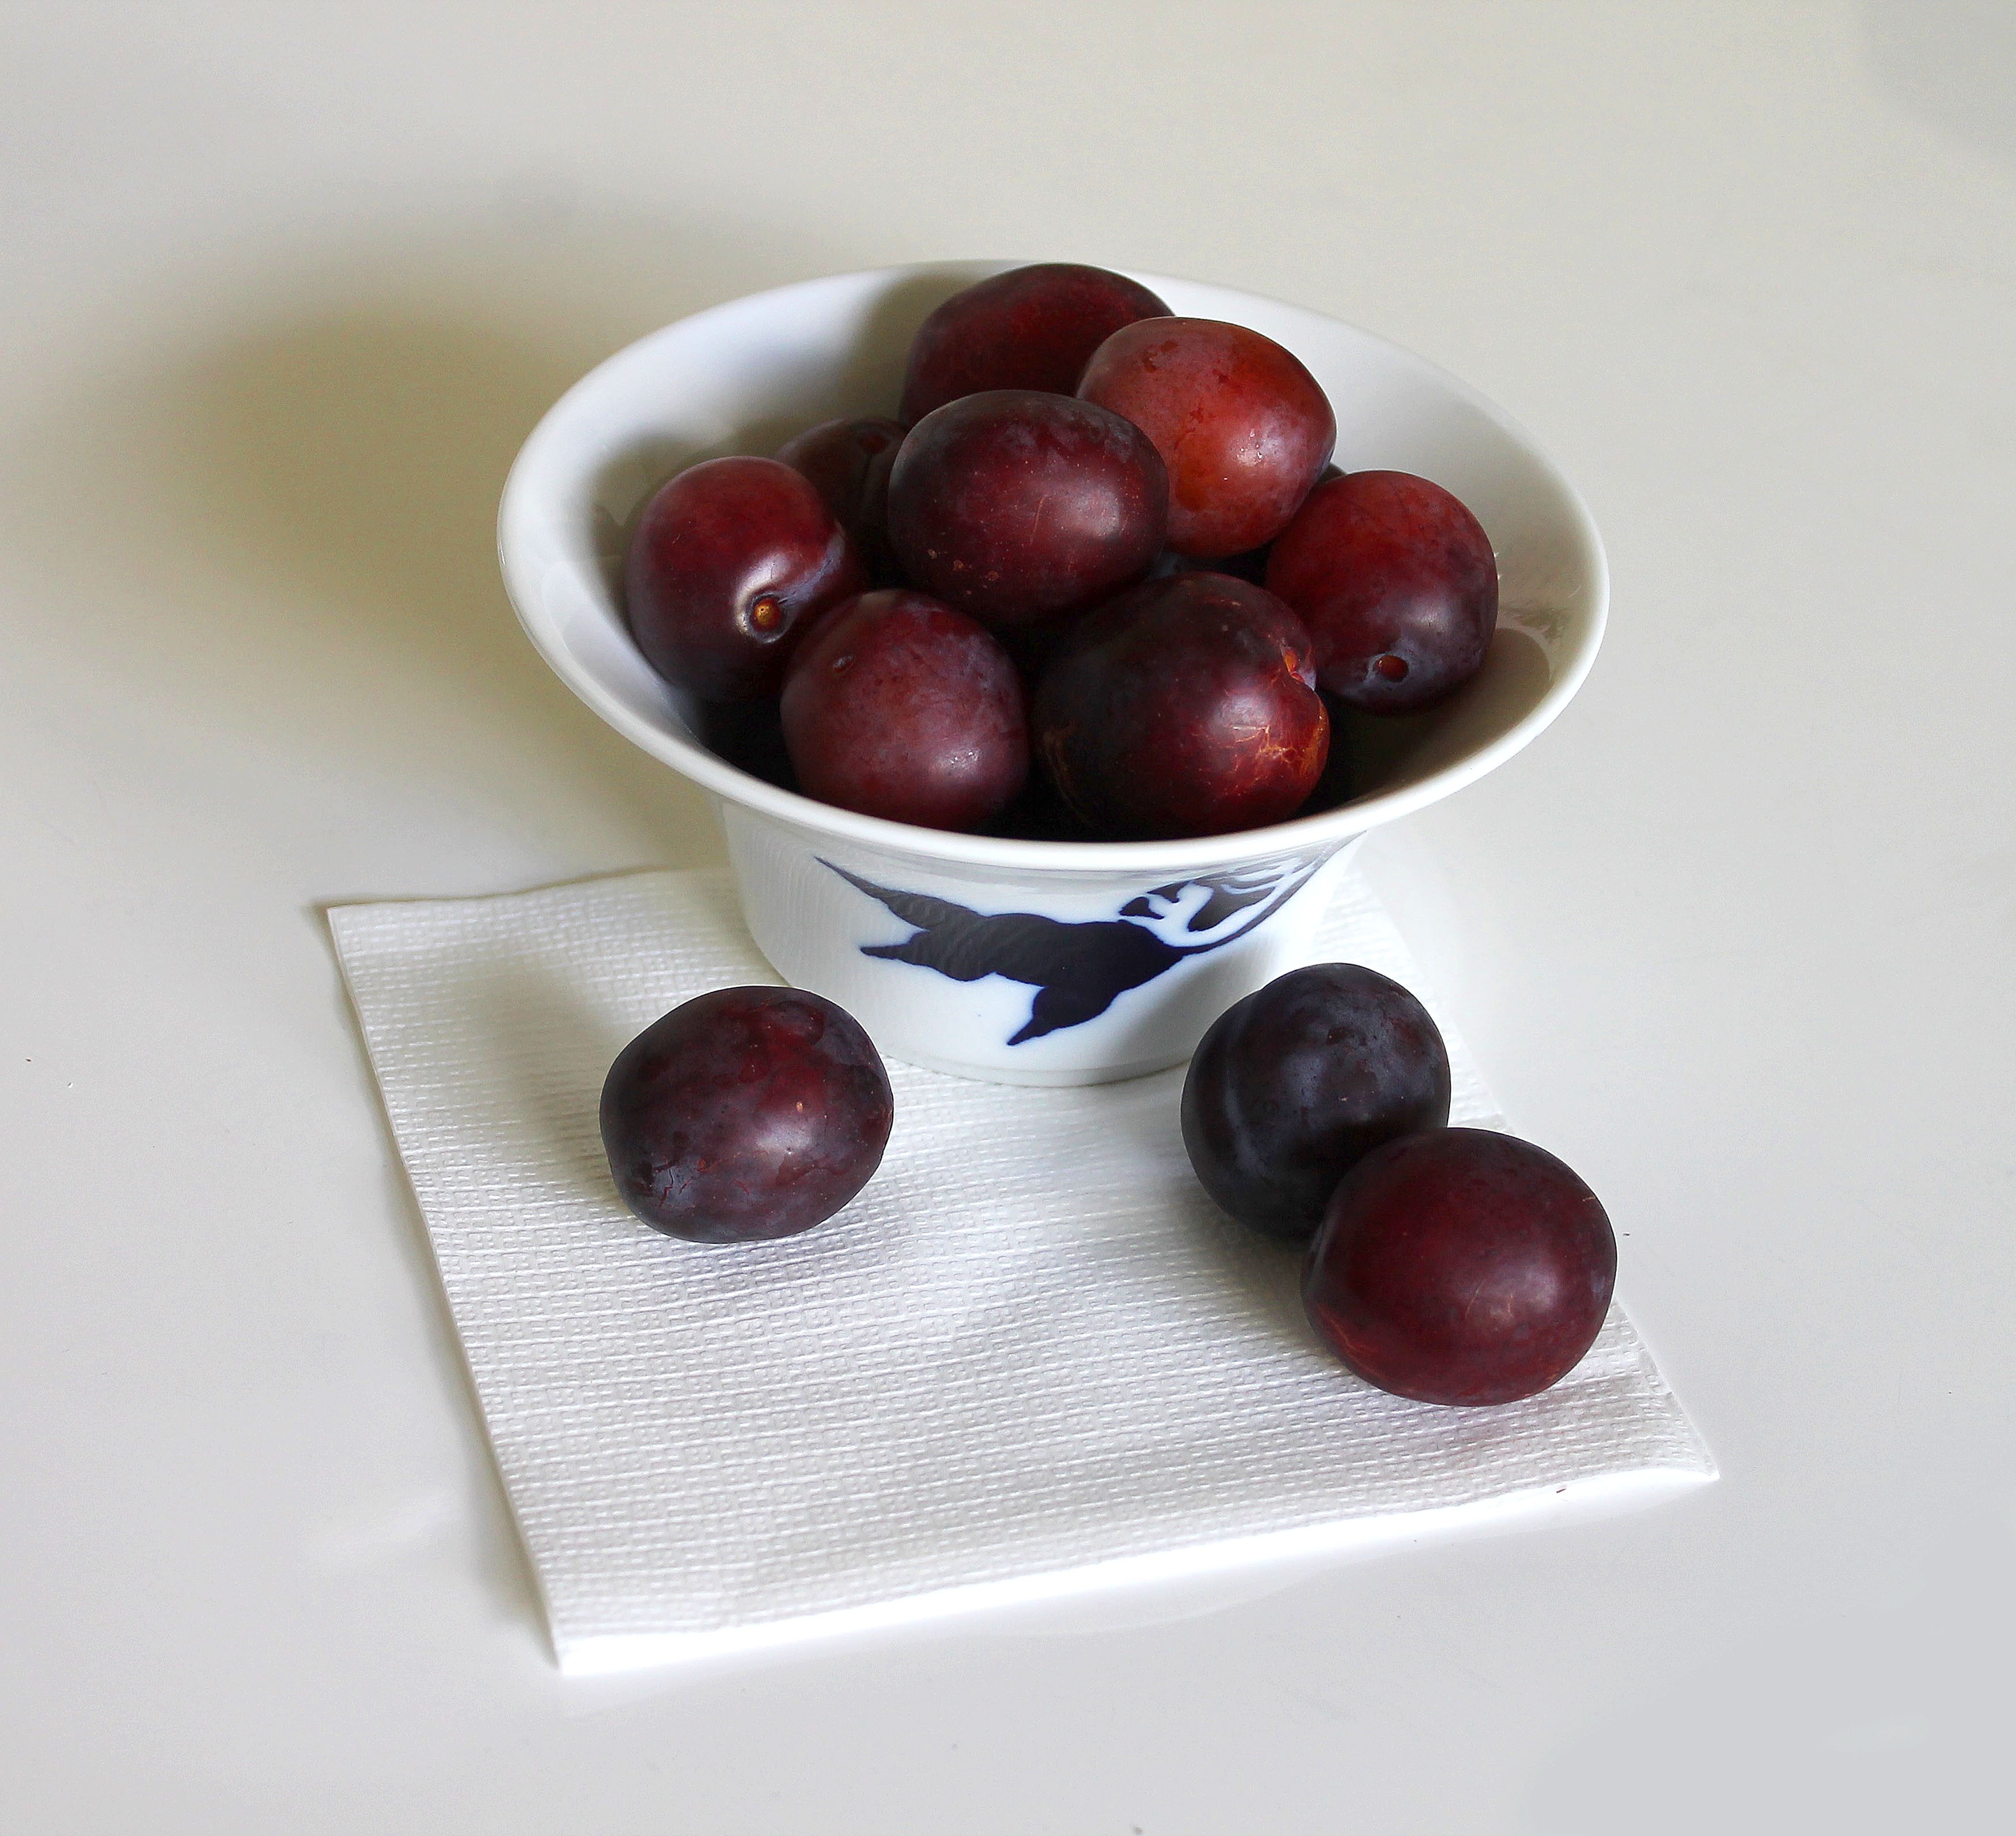
plant, fruit, summer, food, produce, health, plum, dining, healthy food, plums, cherry, flowering plant, rose family, luscious, land plant